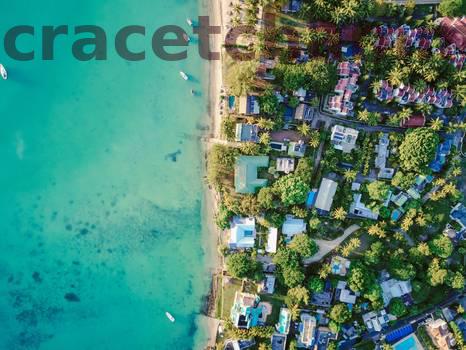
Label: Watermark